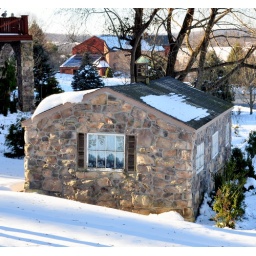
A small house made of stone near Marsh Creek State Park in Chester County Pennsylvania